Wonder Boy

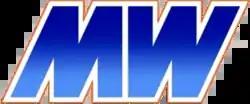
"Monster World" logo

The series, also known as the series, is a franchise of video games published by Sega and developed by Westone Bit Entertainment (formerly Escape). Beginning with the original "Wonder Boy" arcade game released in April 21, 1986, the game has spawned several sequels released for arcade, Master System, and Sega Genesis, as well as three compilation titles and three remakes by other developers. Several titles have been ported to other consoles by different publishers under different names, most notably Hudson Soft's "Adventure Island" adaptation of the original game. The main character "Wonder Boy" was named Book by the developer and Tom-Tom by Sega for overseas editions.